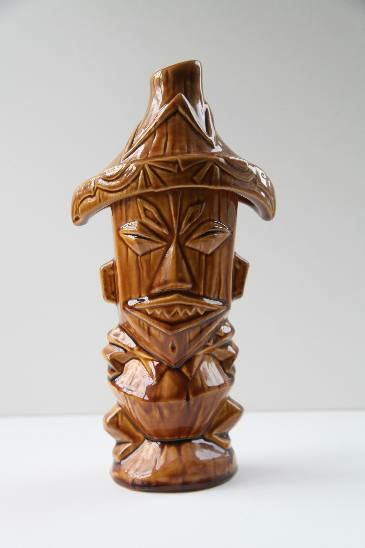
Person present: No